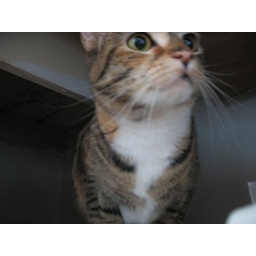
sneaking in the kitchen cabinet